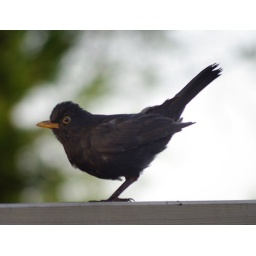
This poor bird was pacing up and down the fence shouting at a cat in the garden.